Heliotrope (instrument)

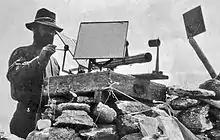
Heliotrope: B.A. Colonna collection (NOAA). This may be the very one Colonna surveyed from 192 miles away.

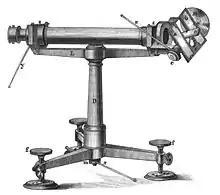
Gauss's Heliotrope

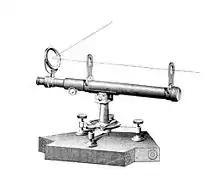
Wurdemann's Heliotrope (1866)

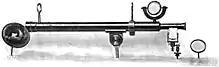
Coast Survey, Steinheil, and simple heliotropes c. 1898

The heliotrope is an instrument that uses a mirror to reflect sunlight over great distances to mark the positions of participants in a land survey. The heliotrope was invented in 1821 by the German mathematician Carl Friedrich Gauss. The word "heliotrope" is taken from the Greek: "helios", meaning "sun", and "tropos", meaning "turn".